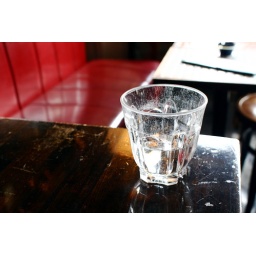
water in the glass